Eva Moore

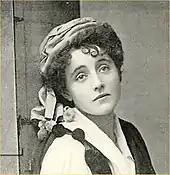
In "Little Christopher Columbus", 1894

Eva Moore (9 February 1868 – 27 April 1955) was an English actress. Her career on stage and in film spanned six decades, and she was active in the women's suffrage movement. In her 1923 book of reminiscences, "Exits and Entrances", she describes approximately ninety of her roles in plays, but she continued to act on stage until 1945. She also acted in more than two dozen films. Her daughter, Jill Esmond, was the first wife of Laurence Olivier.